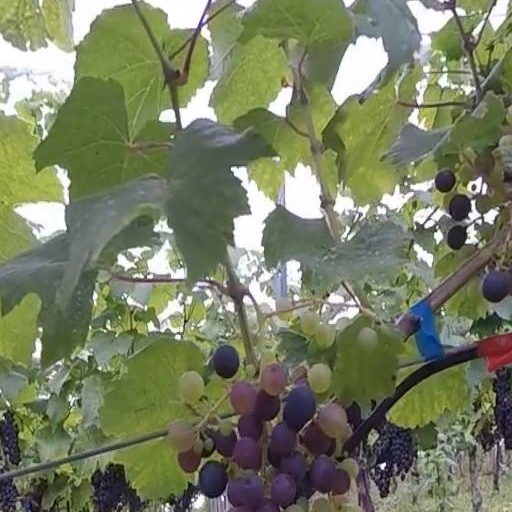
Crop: grape